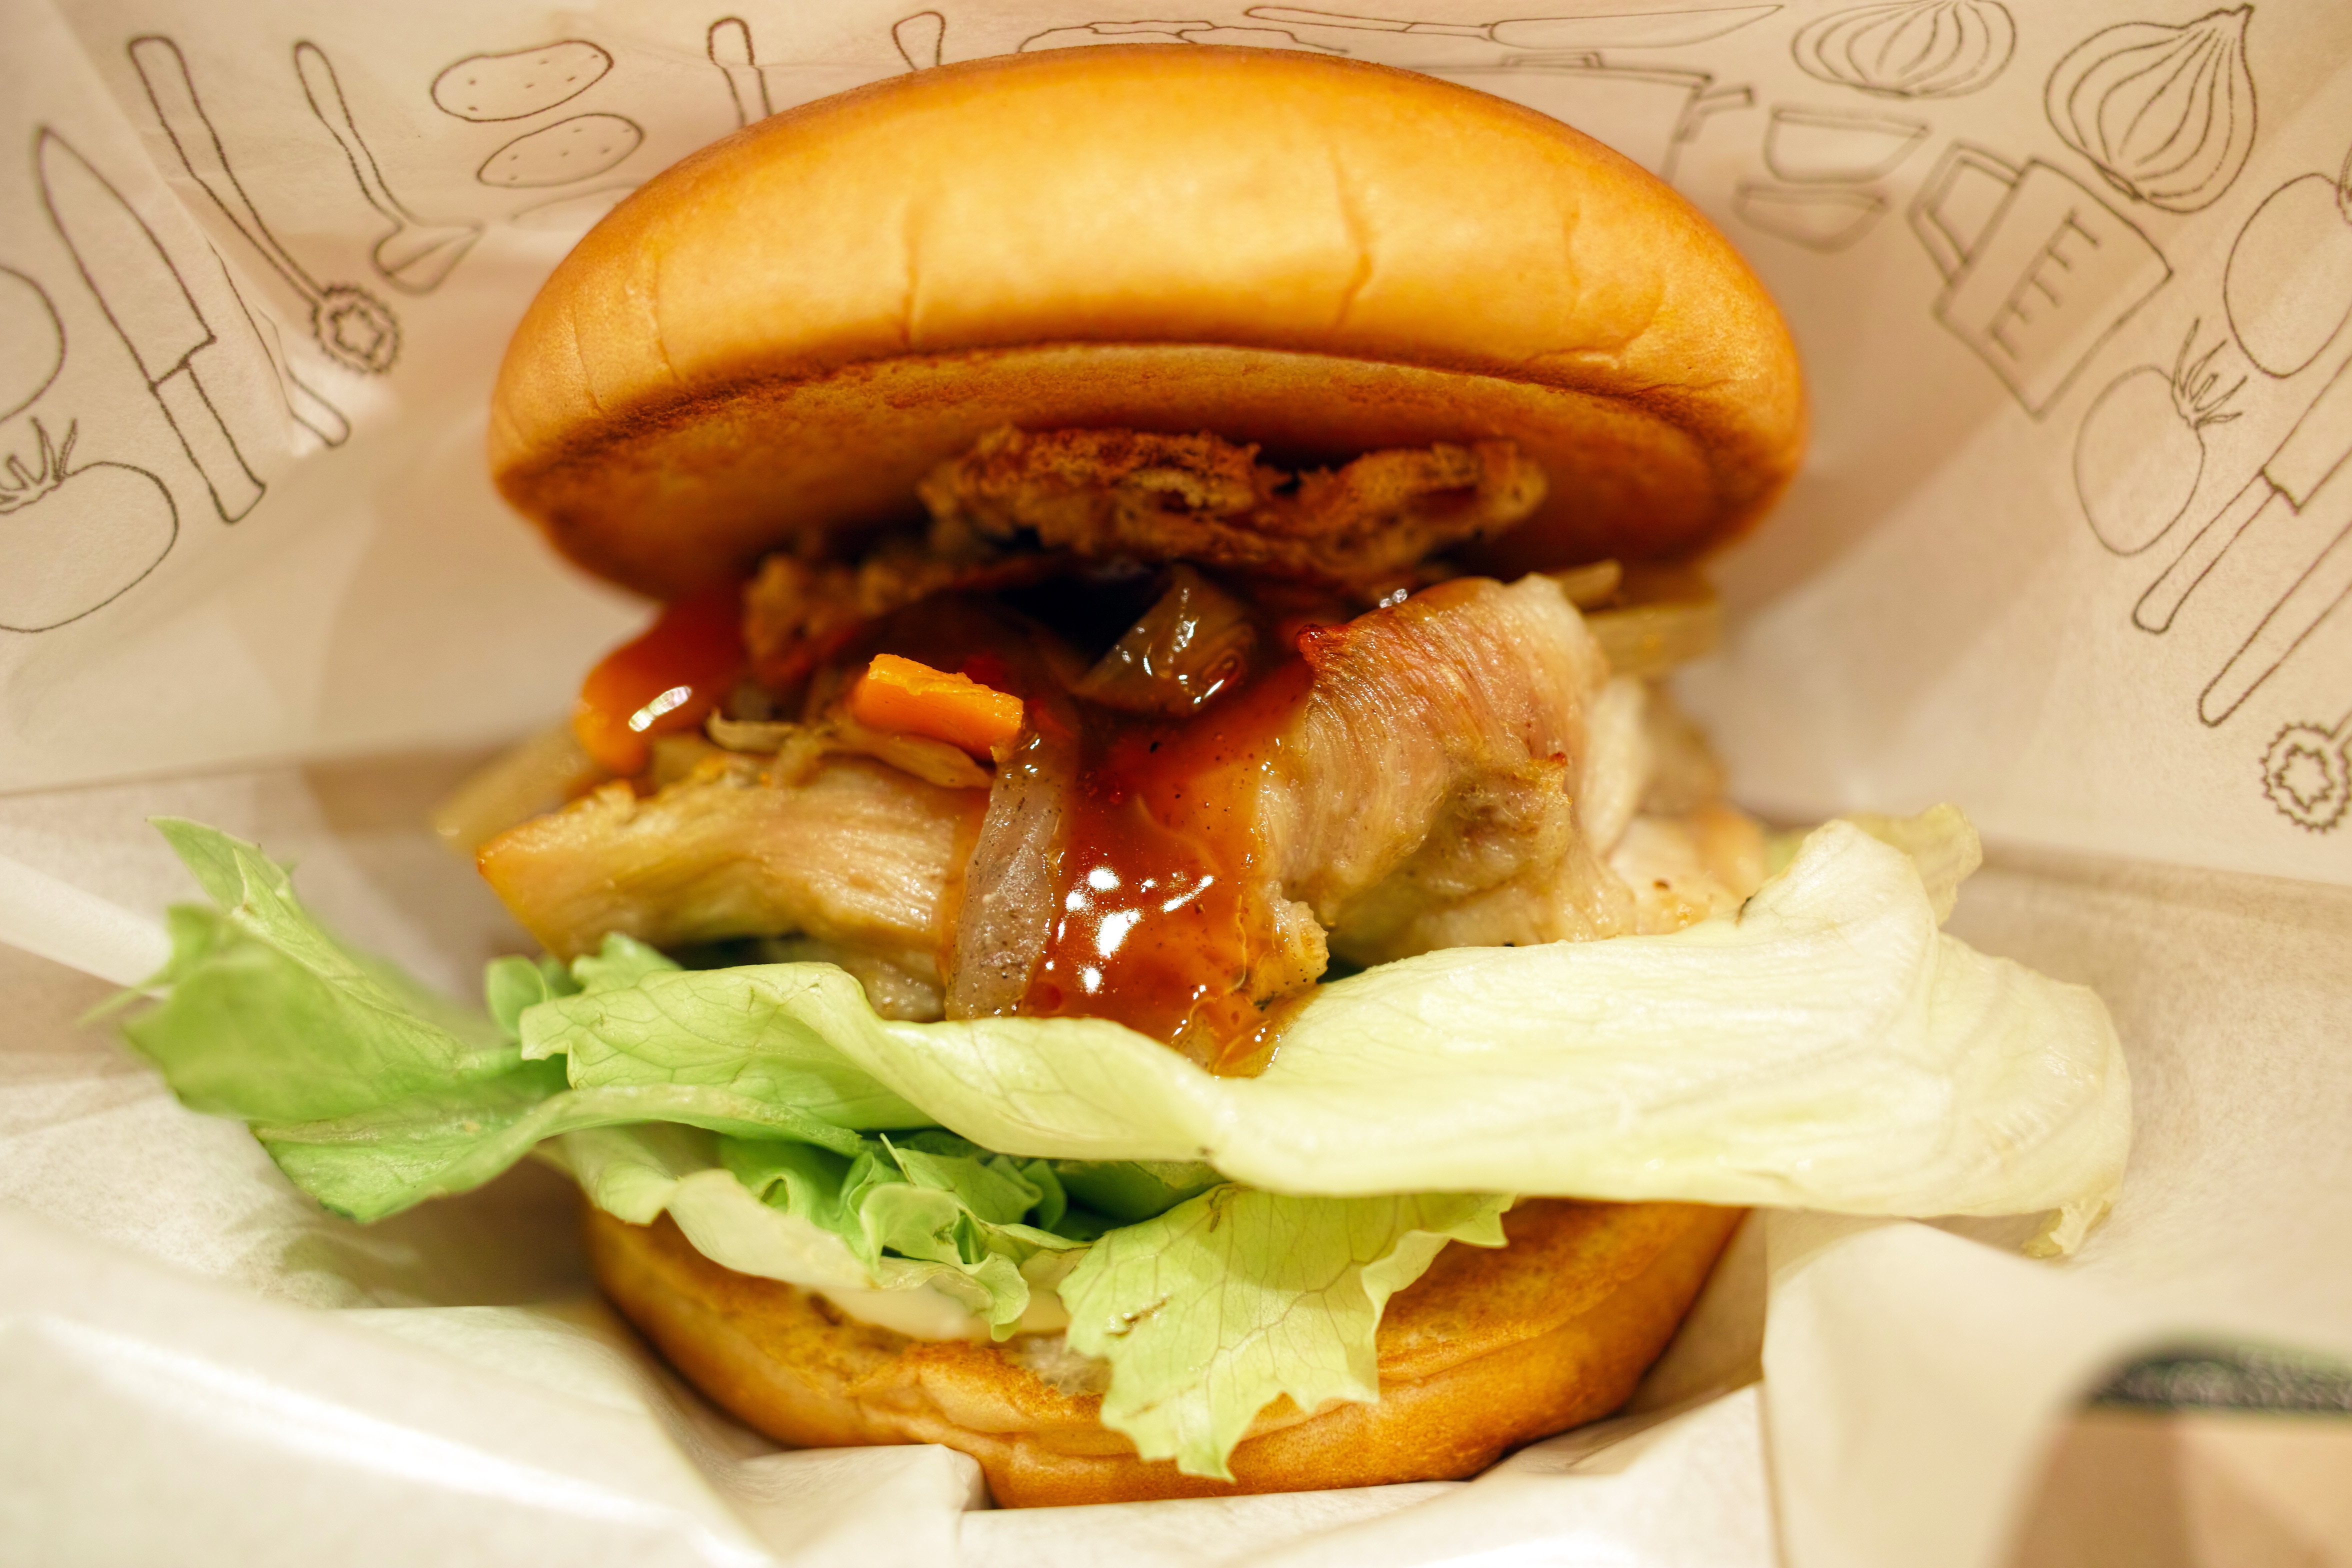
restaurant, dish, meal, food, produce, gourmet, fast food, meat, cuisine, chicken, hamburger, burger, sandwich, cheeseburger, mos burger, veggie burger